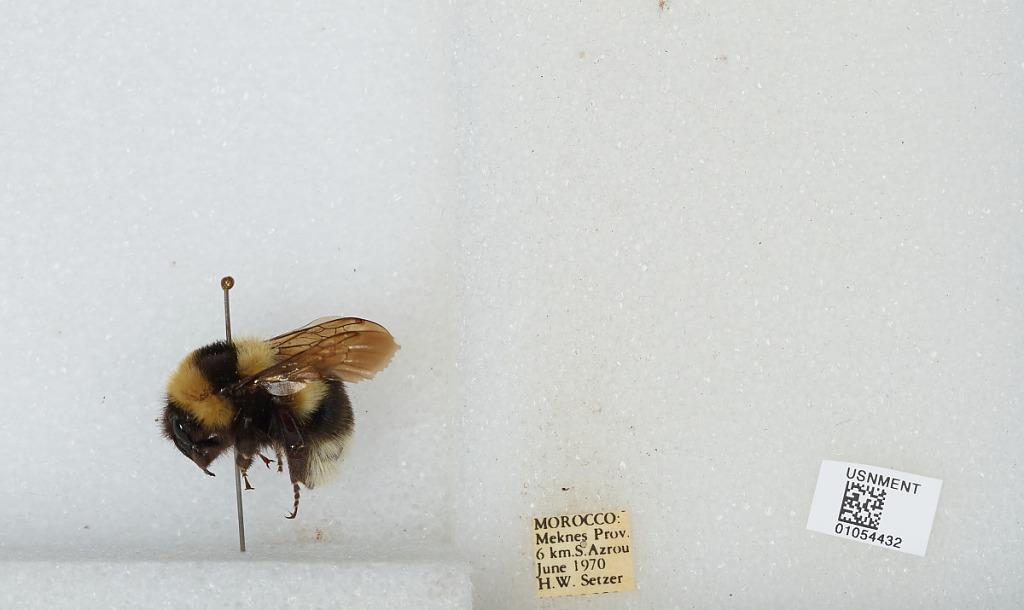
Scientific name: Bombus sp.
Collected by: H. Setzer
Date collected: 1970-6-
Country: Morocco
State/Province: Fès-Meknes
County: Ifrane
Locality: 6 kilometers south of Azrou
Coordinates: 33.3804, -5.23125